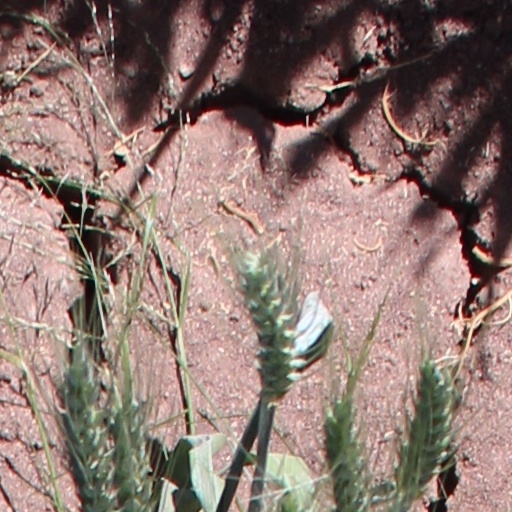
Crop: wheat